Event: Nepal Earthquake
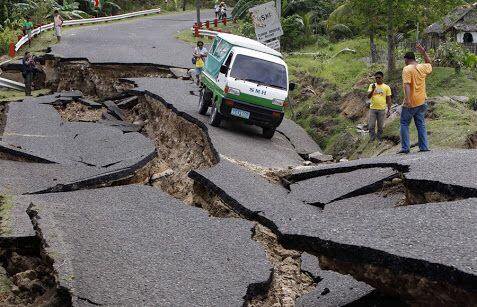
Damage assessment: damage